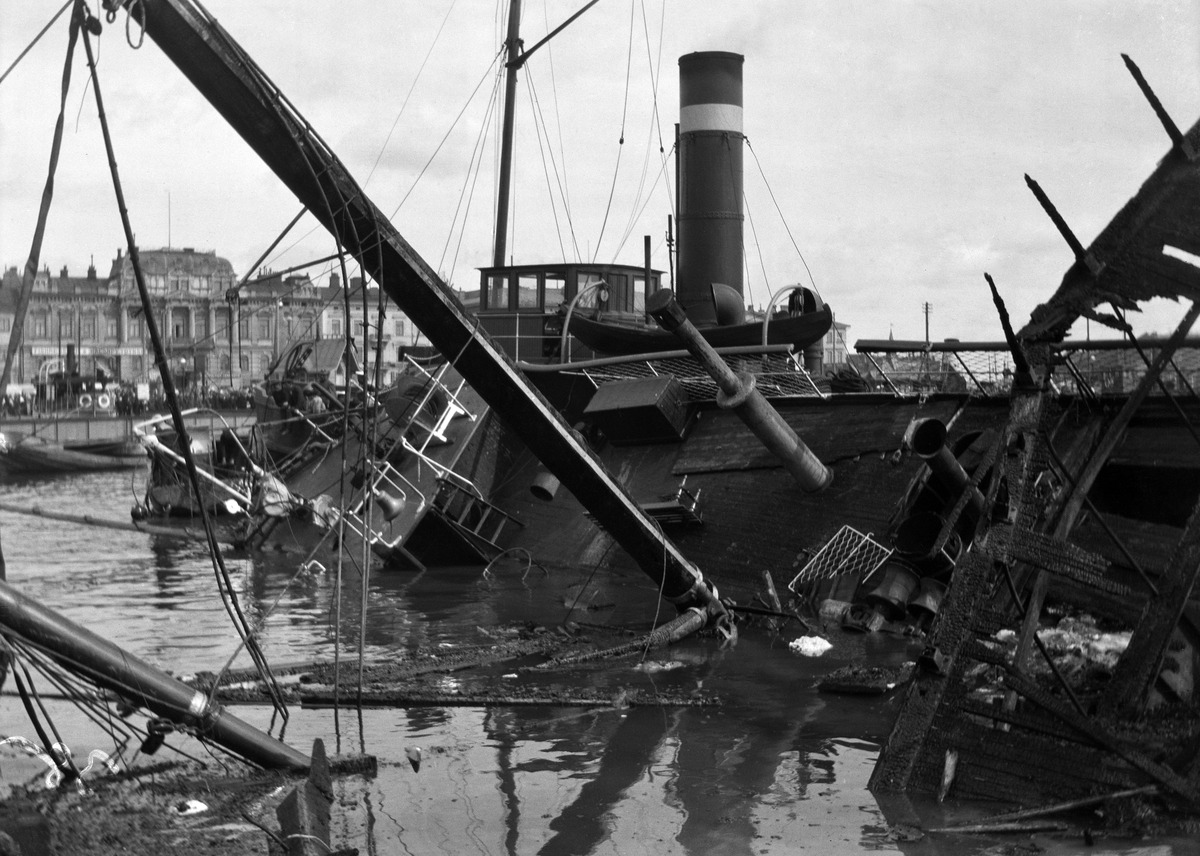
Eteläsatamassa tulipalossa vahingoittunut ss  Bore II
sisällön kuvaus: Eteläsatamassa tulipalossa vahingoittunut ss  Bore II. Lyypekinlaituri. mustavalkoinen
Kuvaaja: Timiriasew, Ivan, valokuvaaja
Ajankohta: kuvausaika 191505
Paikka: Suomi, Uusimaa, Helsinki, Kaartinkaupunki Helsinki, Eteläsatama Lyypekinlaituri
Aiheet: Ångfartygs AB Bore - Höyrylaiva Oy Bore, liikennealueet satamat, onnettomuudet, tulipalot, laivat höyrylaivat